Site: brandenburg
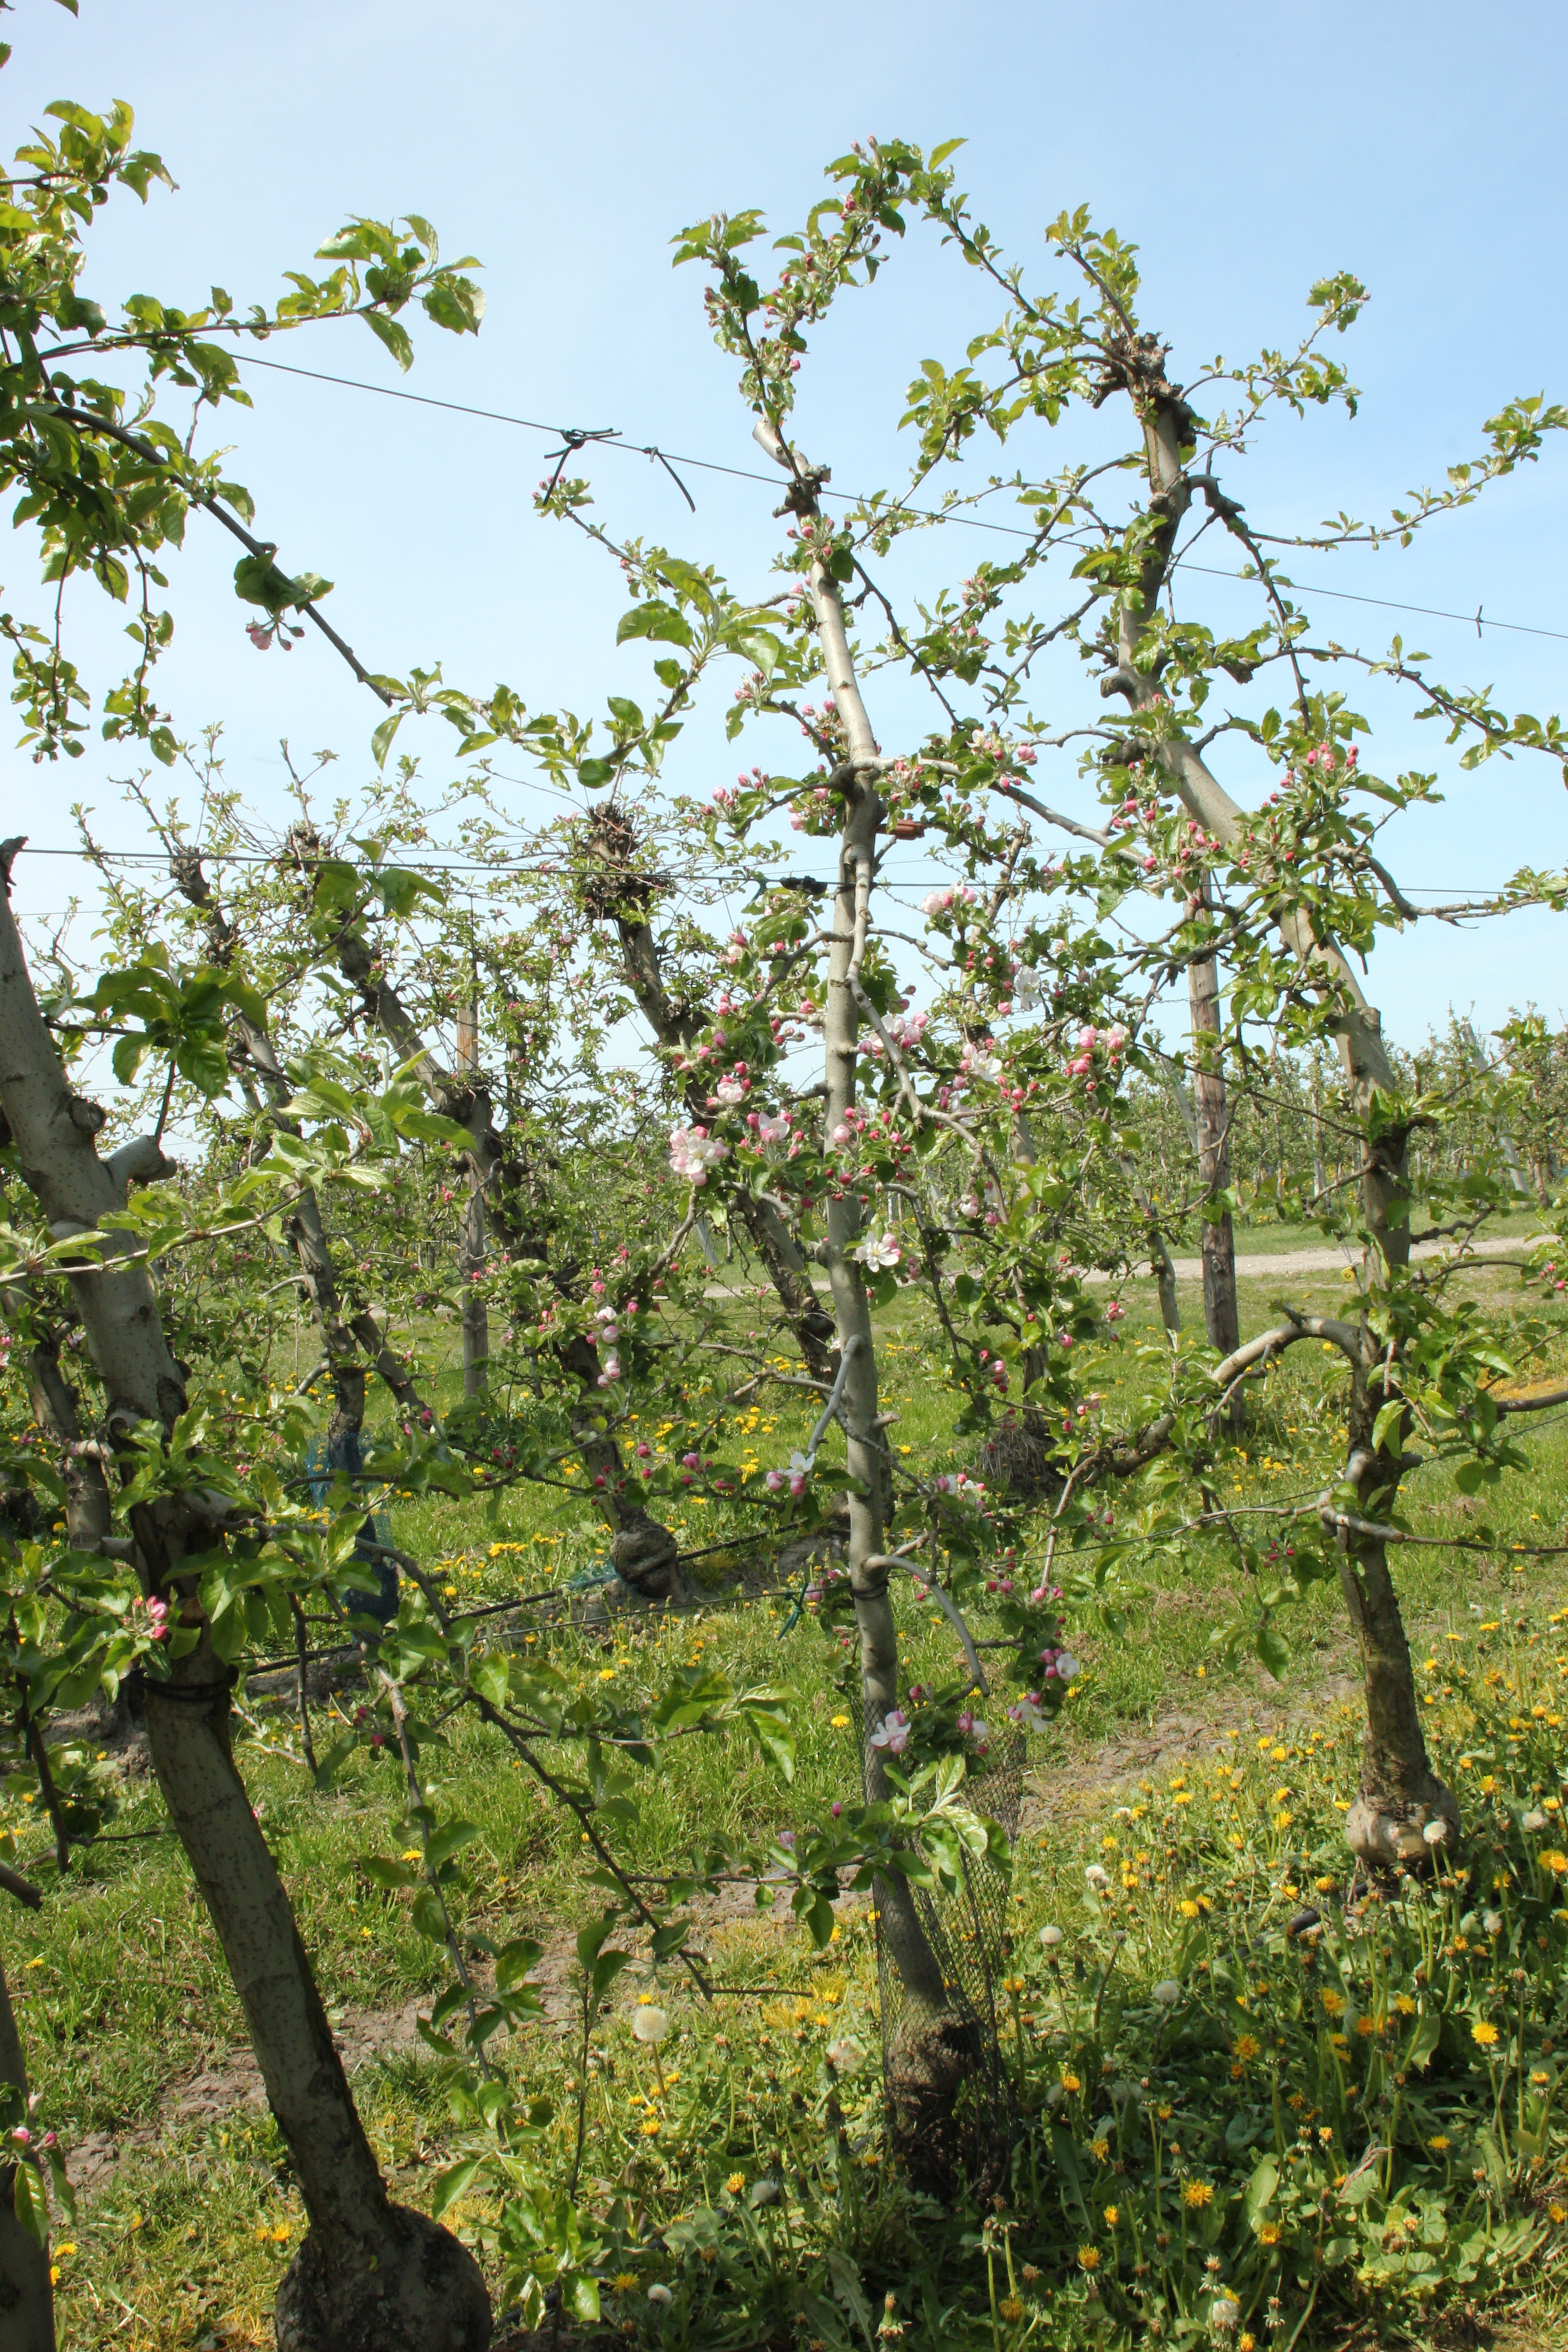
Growth stage (BBCH 60): Flowering